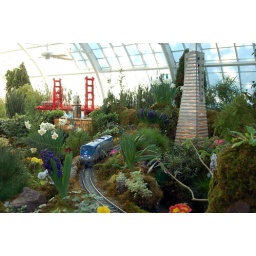
in the flower conservatory at golden gate park